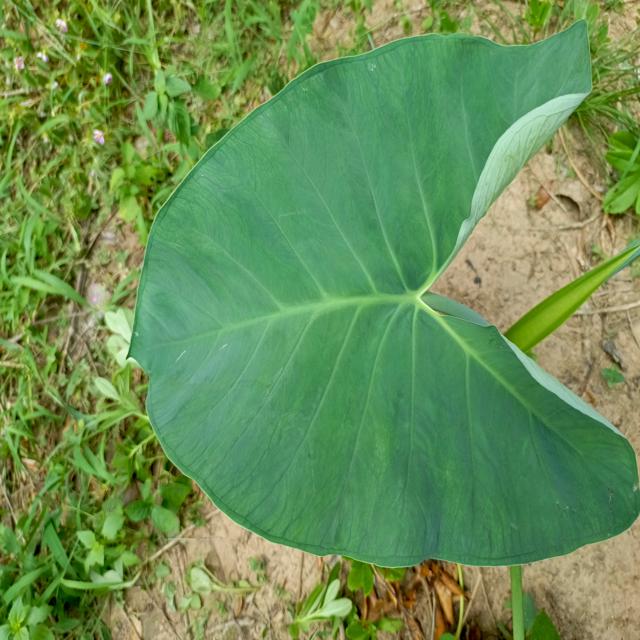
Label: Healthy